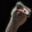
Label: bird